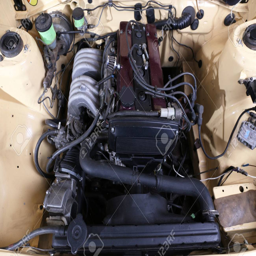
parts under the hood of car stock photo